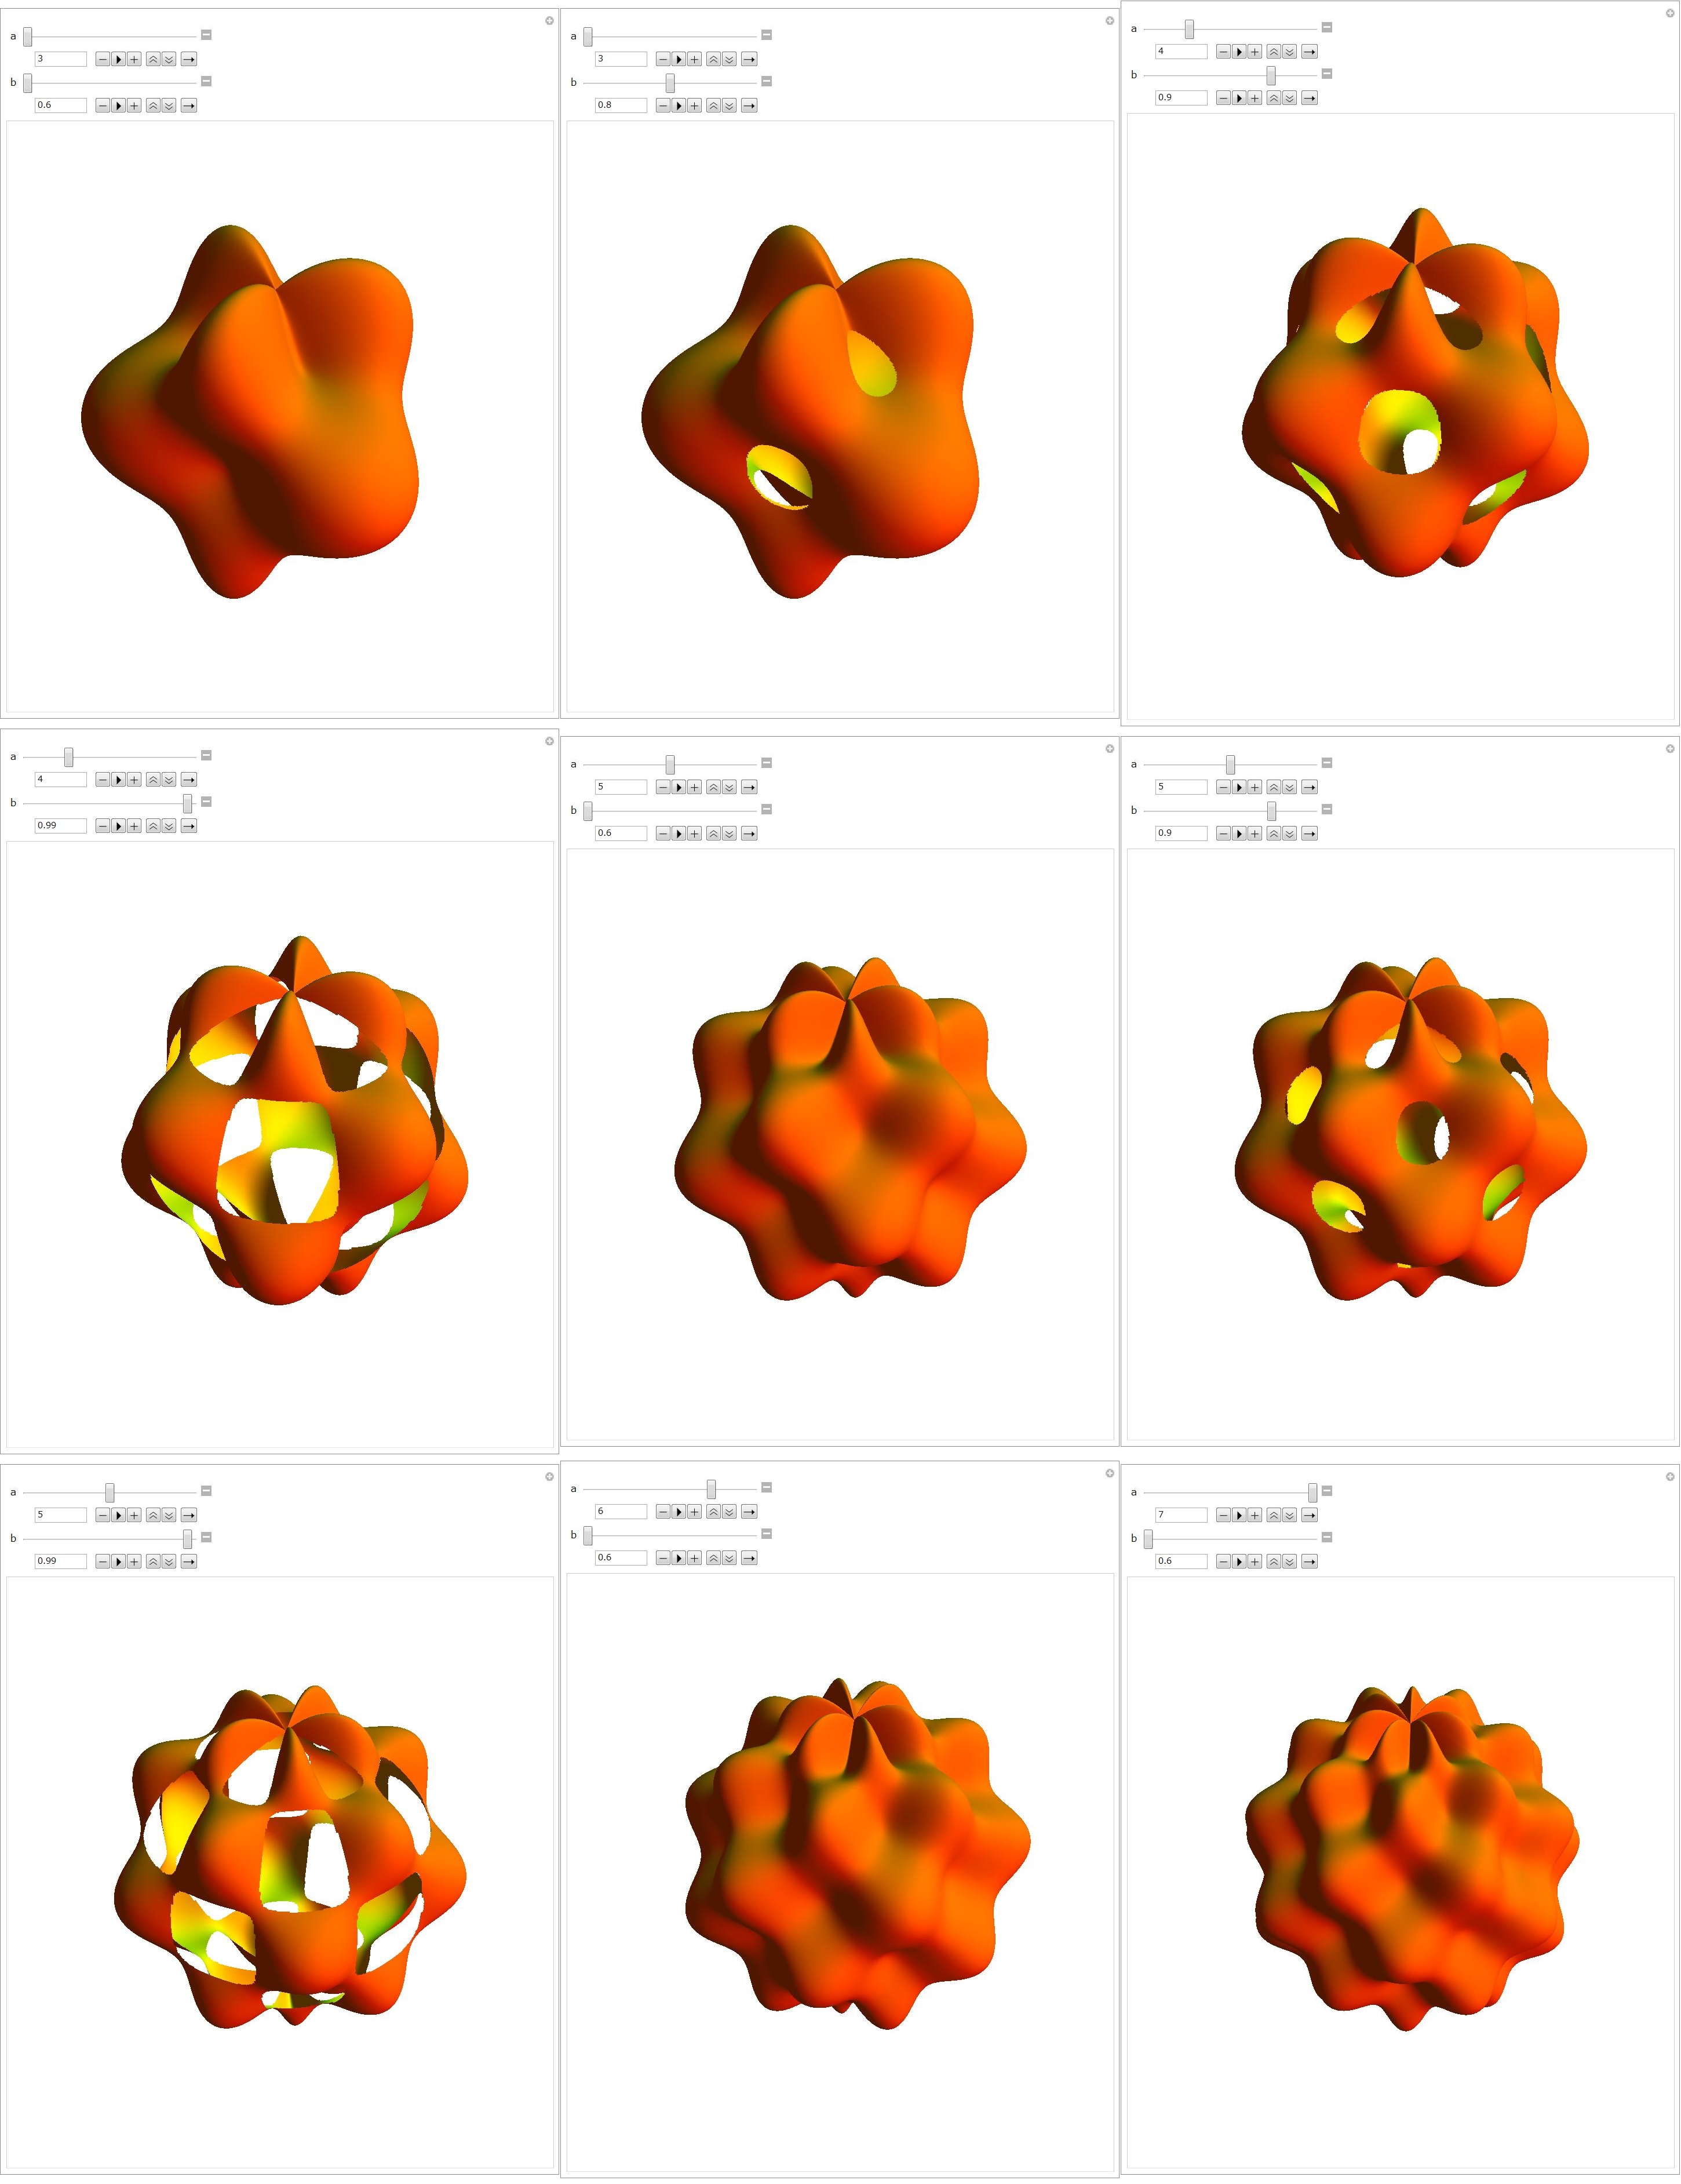
structure, plant, fruit, orange, pattern, food, produce, geometry, font, sculpture, illustration, design, symmetry, 3d, graphic, organ, shape, mathematica, cg, code, program, algorithm, geometricsculpture, sphericalplot3d, clip art, land plant